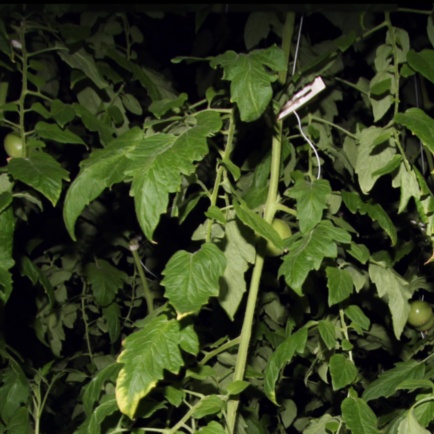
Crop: tomato